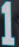
Number: 1